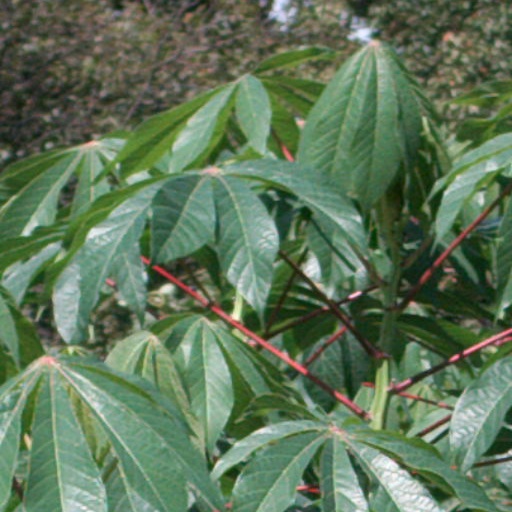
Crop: cassava